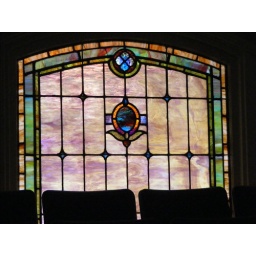
Stained glass windows and chairs in the balcony of the church I attend. I think the simple design displays the colors well.